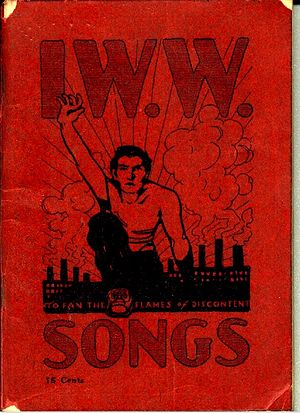
Joe Hill / Historie / Med sangen som våben
Forsiden af Little Red Songbook i 1932 års udgave.
Joe Hill, egentlig Joel Emmanuel Hägglund, alias Joseph Hillstrom, født den 7. oktober 1879 i Gävle, Sverige – dømt for mord og henrettet ved skydning den 19. november 1915 i Salt Lake City, Utah, USA, var en svensk/amerikansk fagforeningsaktivist, arbejderdigter og protestsanger.